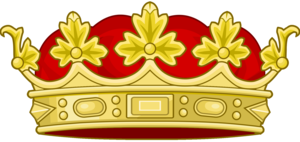
Coronet of a Voivode. Uses elements of Sodacan's 'Coronet of a British Duke' and Tom Lemmens' 'Oldest Electoral Hat'
Voïvode est un terme qui désigne au départ le commandant d’une région militaire, puis un titre de noblesse dans les pays slaves et roumains. D’origine slave, il est aussi utilisé en Roumanie, pays de langue romane, et en Hongrie, pays de langue finno-ougrienne.